Sunlight Pours Down

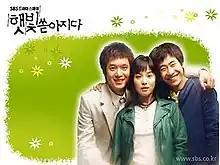
Promotional poster

Sunlight Pours Down is a 2004 South Korean television series starring Song Hye-kyo, Jo Hyun-jae, and Ryoo Seung-bum. It aired on SBS from February 11 to April 1, 2004, on Wednesdays and Thursdays at 21:55 for 16 episodes. It received an average viewership rating of 11.9%, and a peak rating of 14.4%.